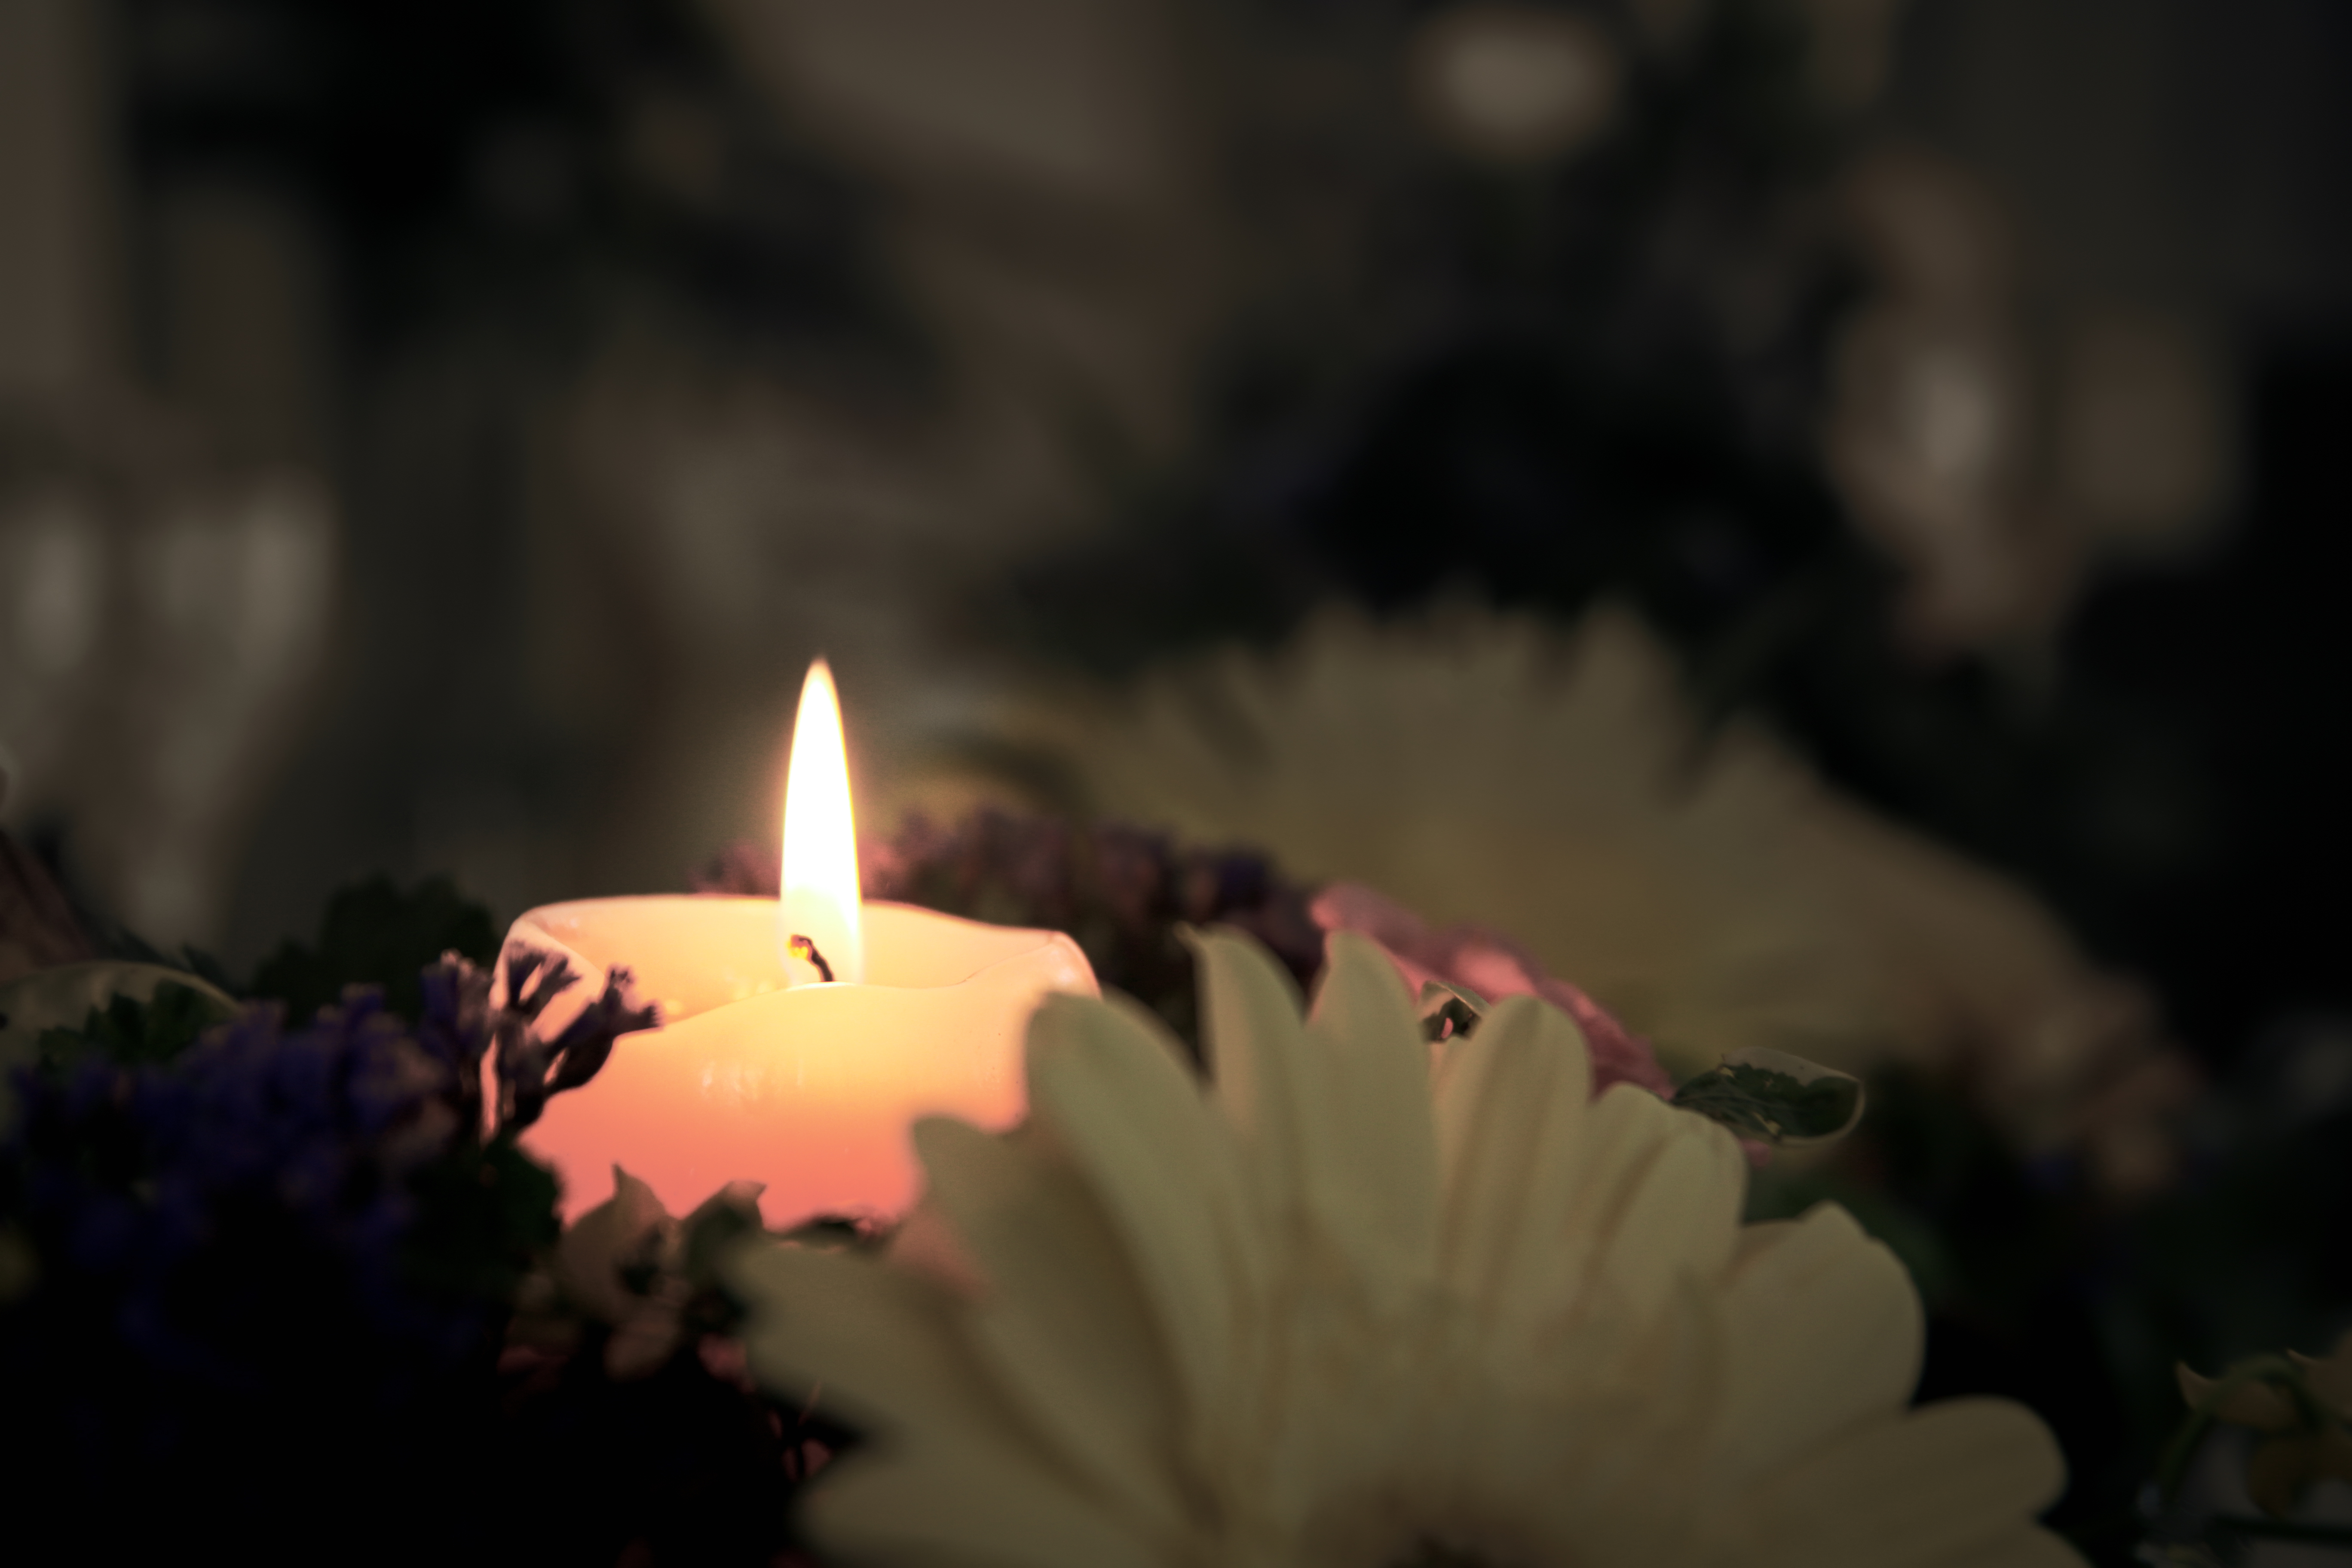
candle, light, hope, peace, blessing, pray, ceremony, flower, faith, atmosphere, wax, plant, petal, flame, fire, grass, heat, Tints and shades, sky, darkness, event, close up, rose, landscape, cloud, still life photography, rose order, still life, annual plant, rose family, interior design, flowering plant, herbaceous plant, night, tree, plant stem, winter, macro photography